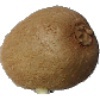
Label: Kiwi 1